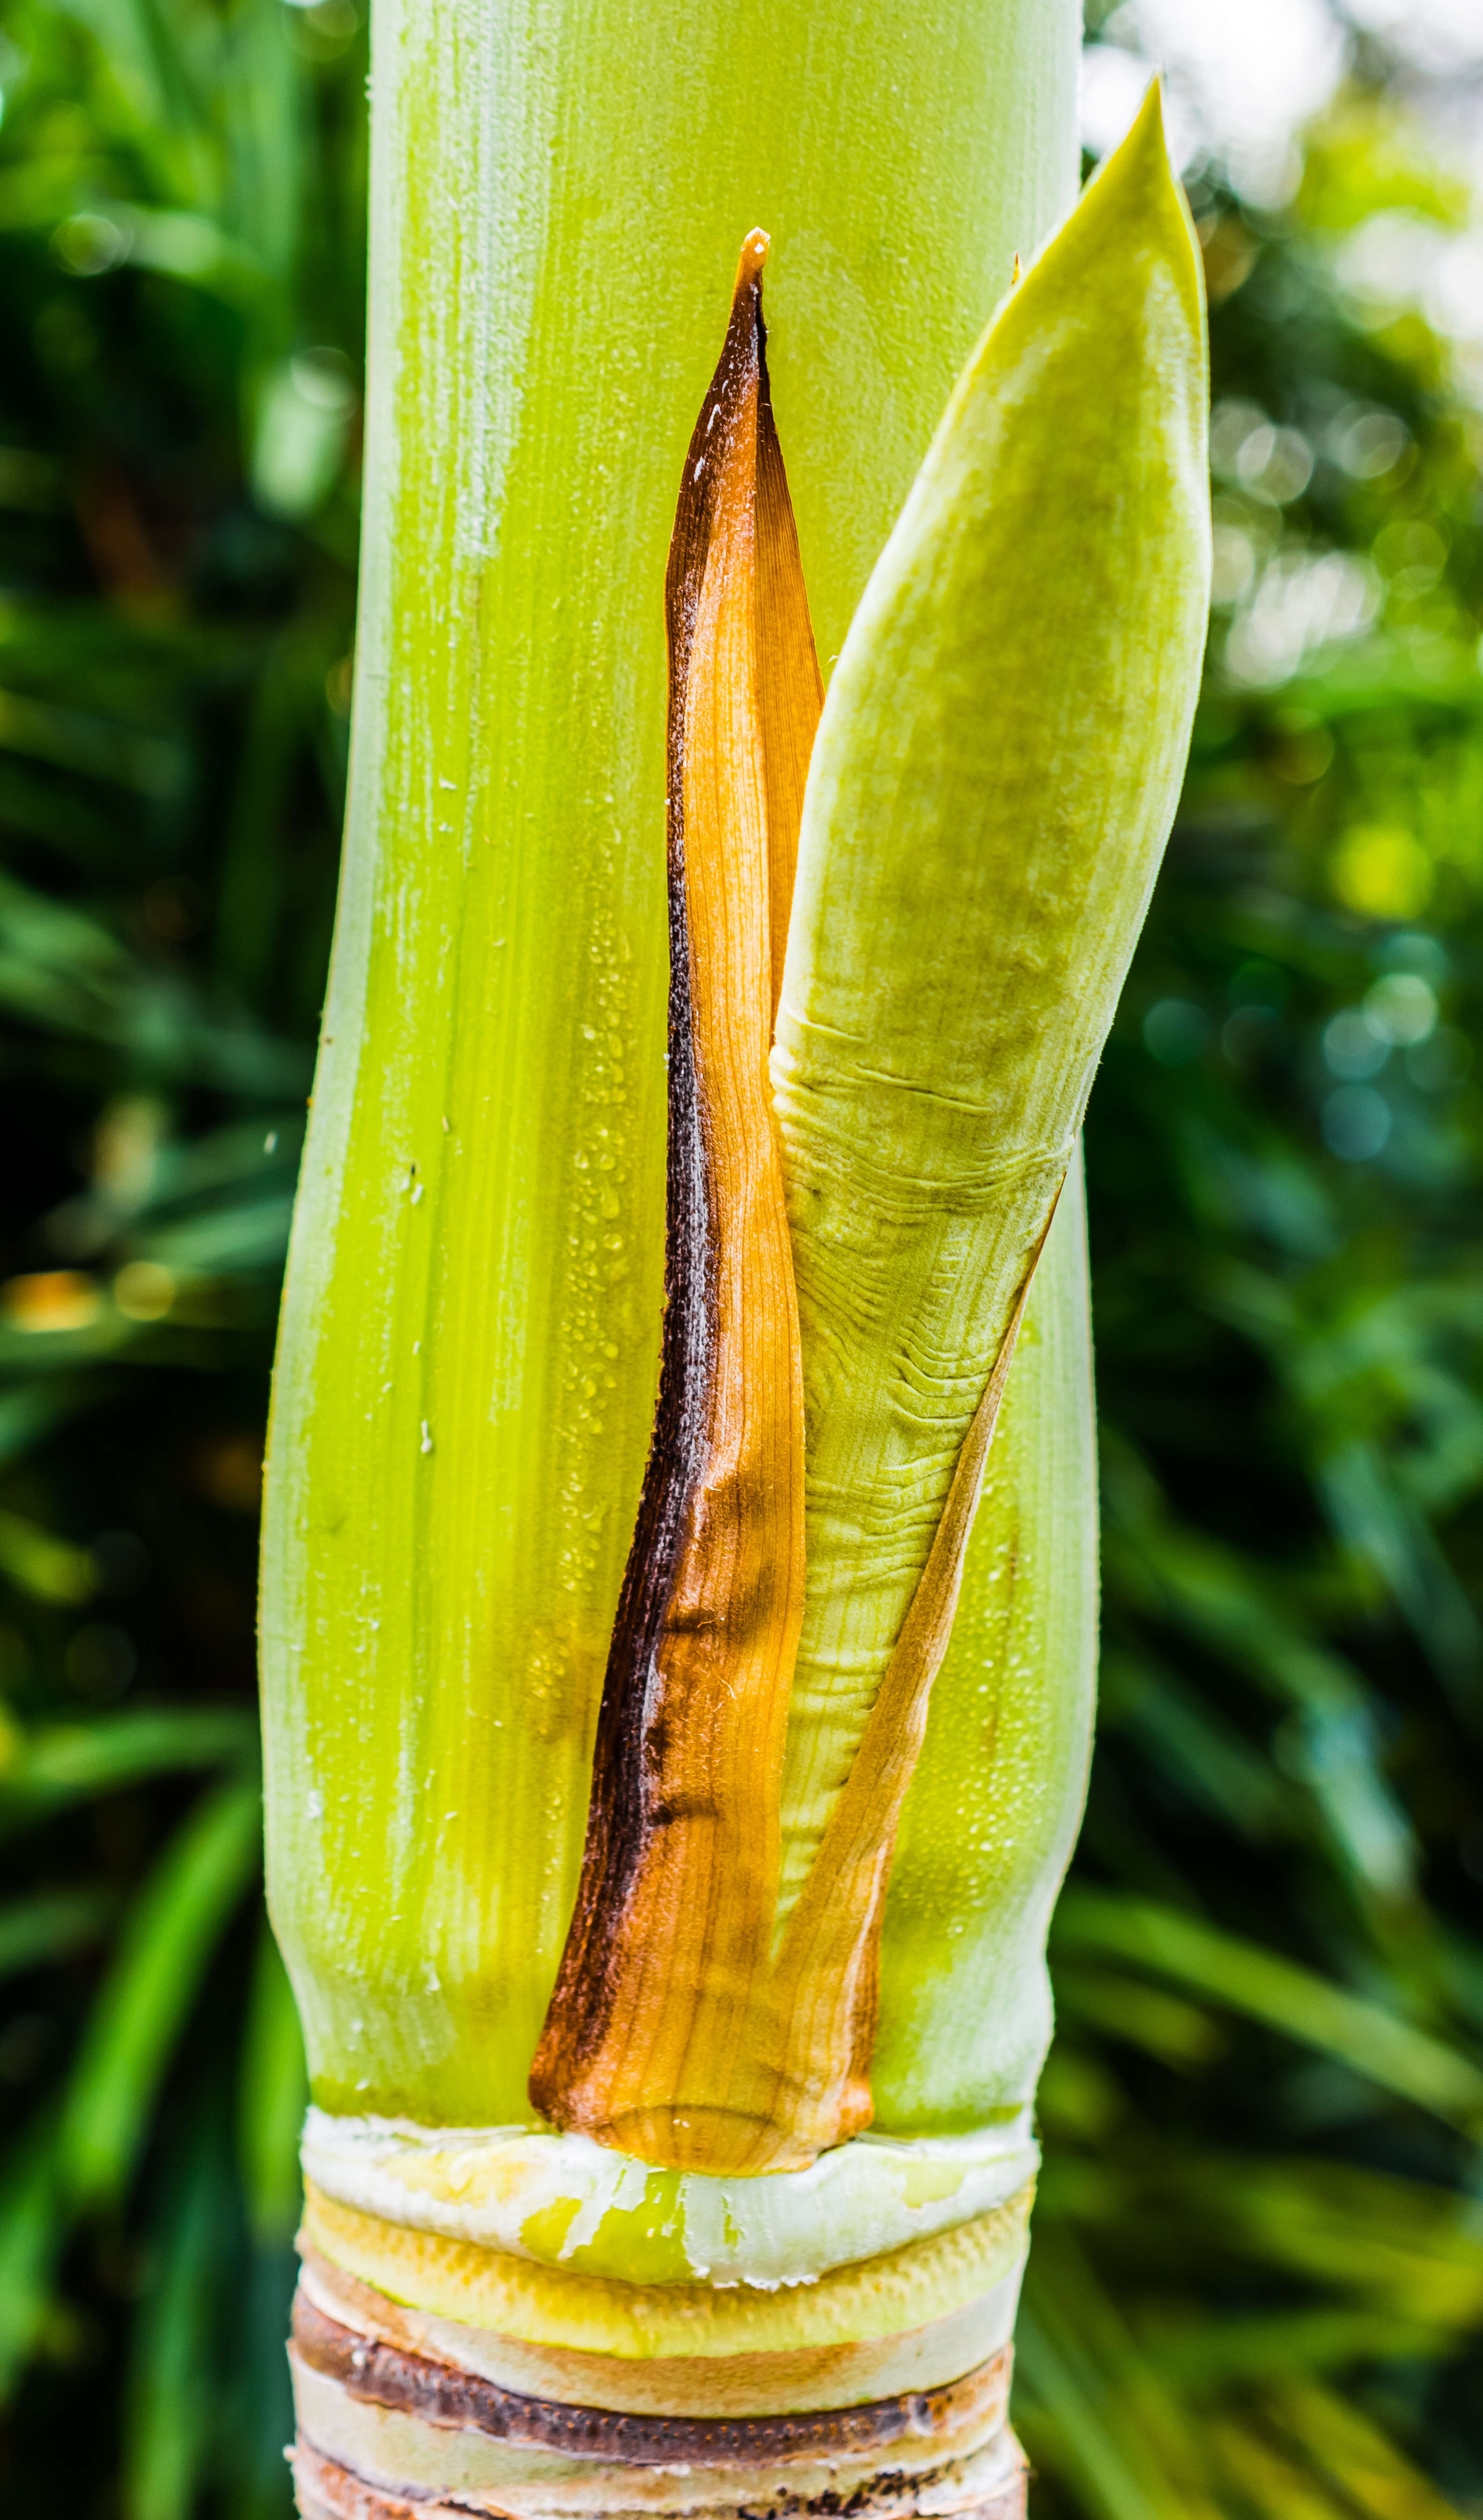
plant, leaf, flower, food, green, palm, produce, botany, yellow, banana, flora, arum, macro photography, flowering plant, palm blossom, palm green, pitcher plant, palm tree root, plant stem, land plant, banana family